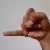
The image shows a hand gesture representing the letter 'J' in Indian Sign Language.